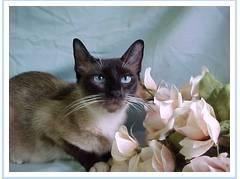
cat